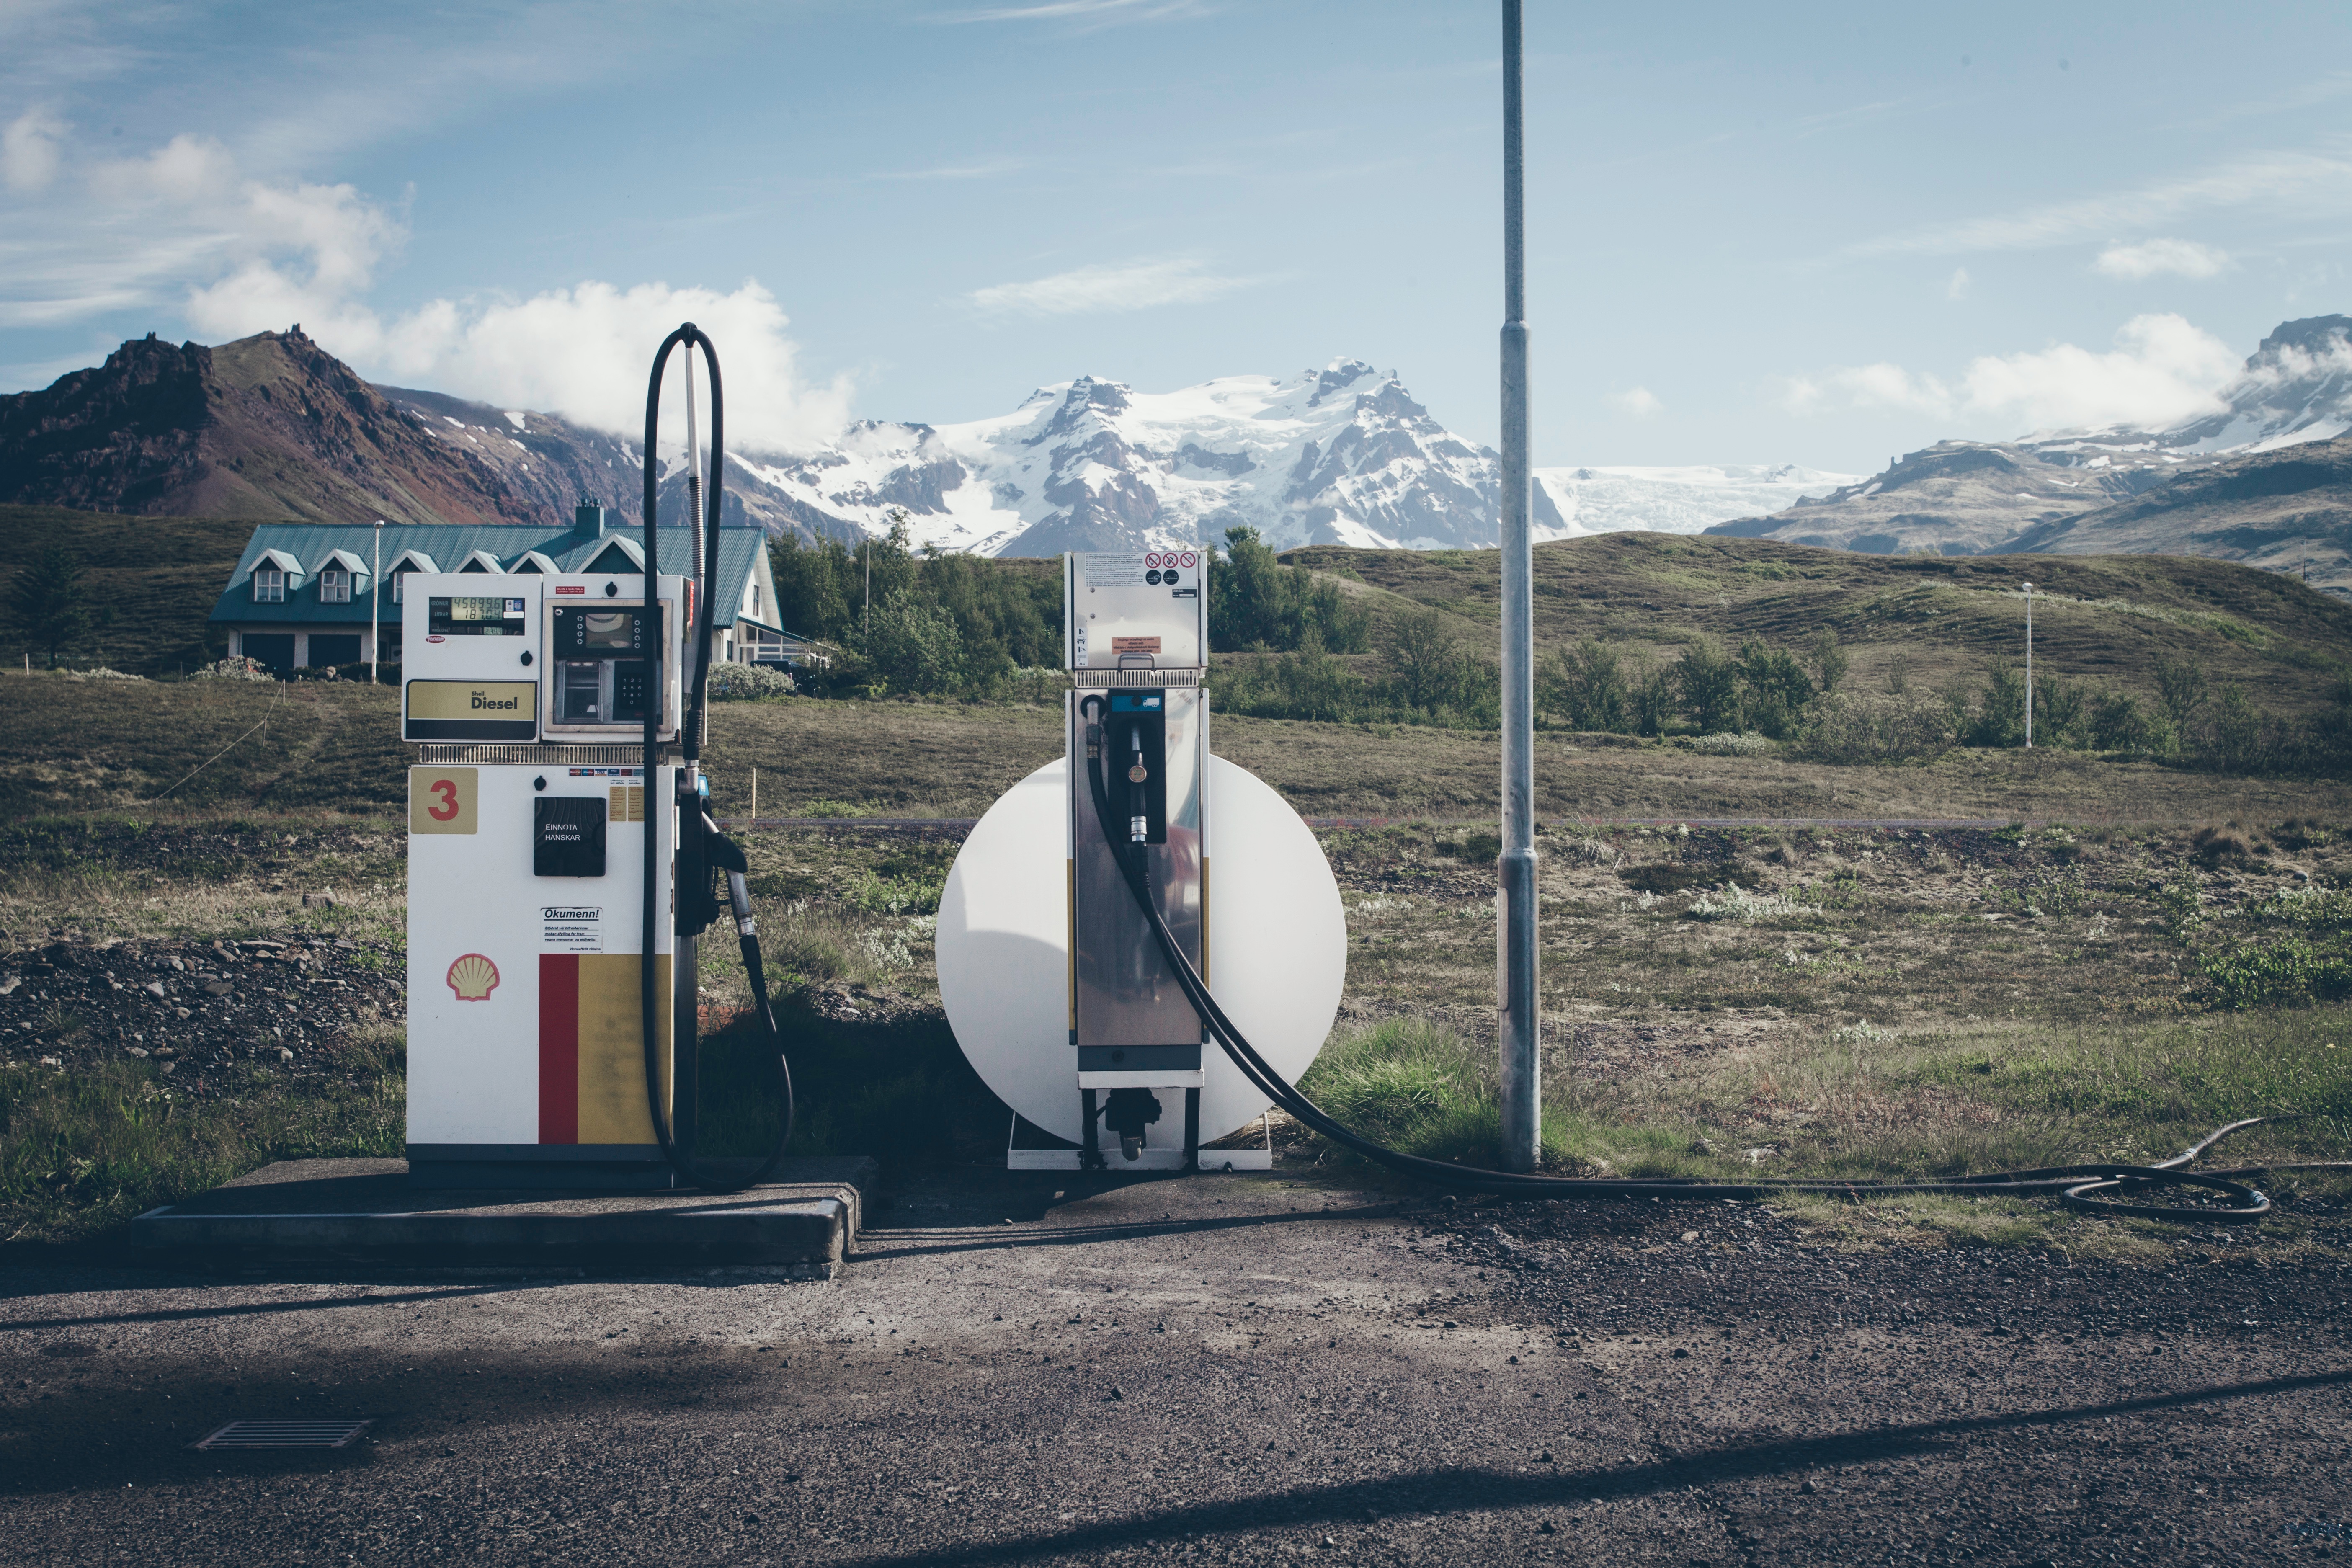
mountain, road, wind, transport, vehicle, infrastructure